2010 Toyota/Save Mart 350

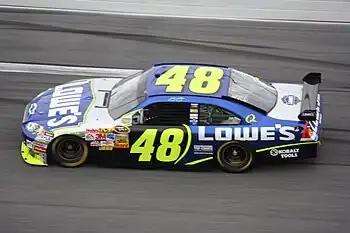
Jimmie Johnson led the most laps and won the race.

Johnson's lead—13 seconds over Truex Jr. by lap 54—was reduced to nothing when the safety car was deployed on the fifty-eighth lap. Dave Blaney had spun out and his car stopped in the middle of the track. After pit stops were completed, the top five positions were filled by Boris Said in first, Stewart in second, Ambrose in third, Ekström in fourth, and David Ragan in fifth. Said made a good restart, but because of his older tires, Ambrose passed him. One lap later, Johnson had already passed four cars and was in the third position when Truex Jr. spun going through turn eleven. The third caution flag was waved because Brad Keselowski turned sideways at turn ten; he had major damage to the splitter from going through the dirt off the track. Said made a slow restart, making cars collide with each other, prompting a red flag on lap 67.